Crass

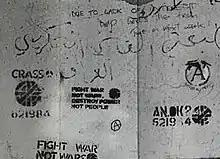
Detail from front cover of "Stations of the Crass", illustrating Crass' stenciled graffiti

From their early days of spraying stencilled anti-war, anarchist, feminist and anti-consumerist graffiti messages in the London Underground and on billboards, Crass was involved in politically motivated direct action and musical activities. On 18 December 1982, the band helped coordinate a 24-hour squat in the empty West London Zig Zag club to prove "that the underground punk scene could handle itself responsibly when it had to and that music really could be enjoyed free of the restraints imposed upon it by corporate industry".